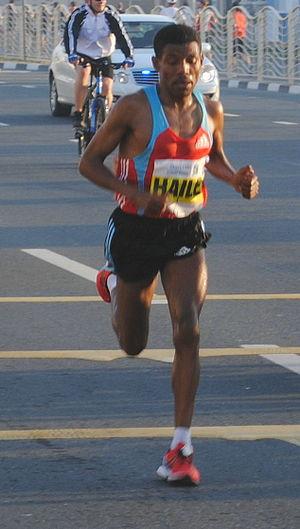
Haile Gebrselassie est un coureur de fond éthiopien, né le 18 avril 1973 dans l'Arsi. Il a remporté deux médailles d'or aux Jeux olympiques et huit aux championnats du monde d'athlétisme sur des distances allant du 1 500 mètres au 10 000 mètres.